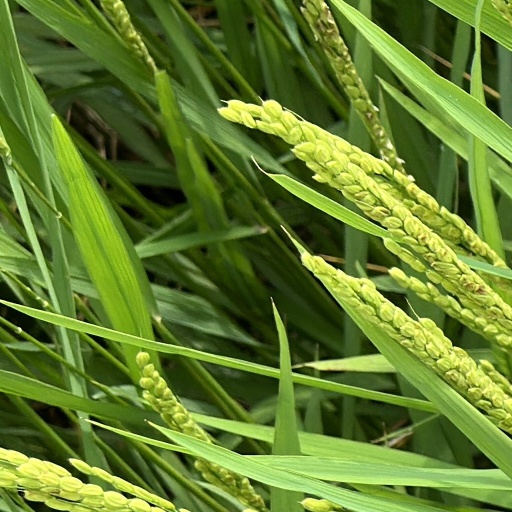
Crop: rice